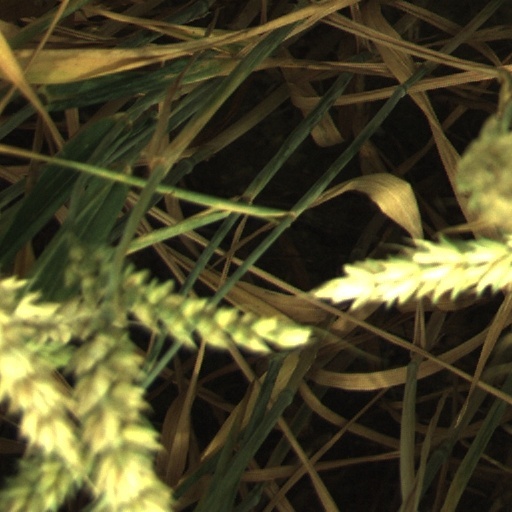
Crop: wheat